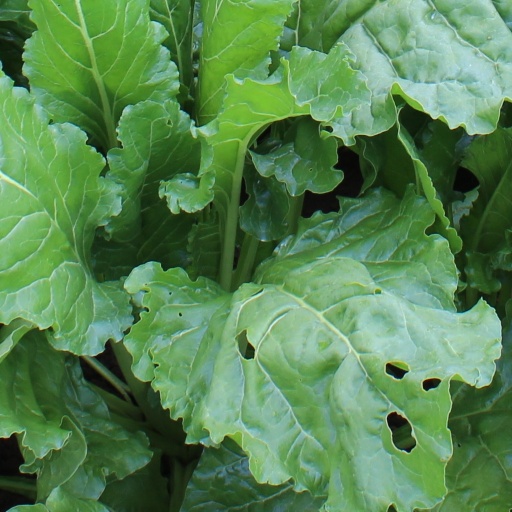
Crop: sugar beet